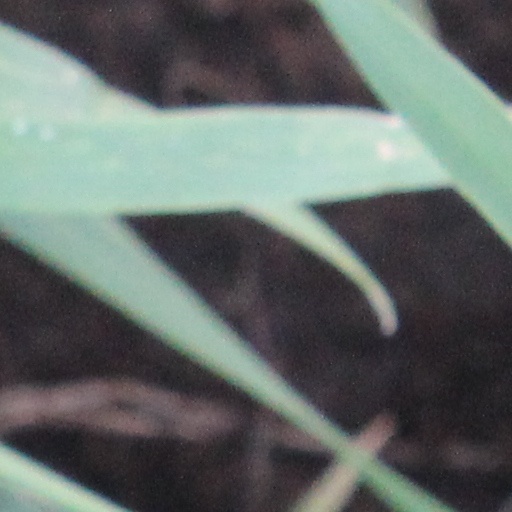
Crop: wheat